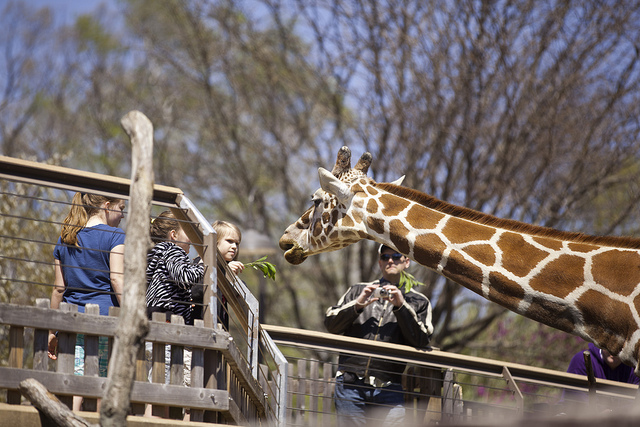
user: Given an image and a question. Answer the question in a short answer. Question: Is the animal pictured likely to be friendly or agressive? Short Answer:
assistant: friendly